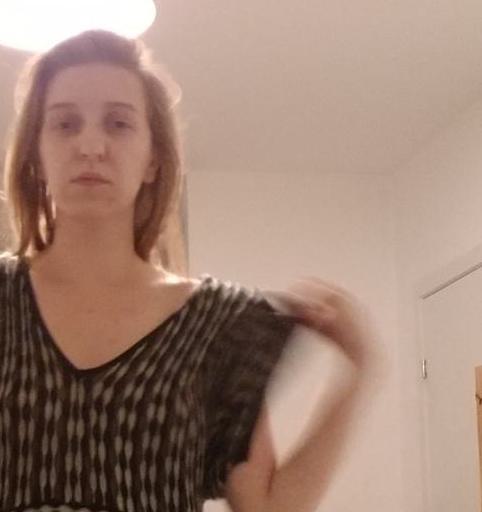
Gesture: no_gesture